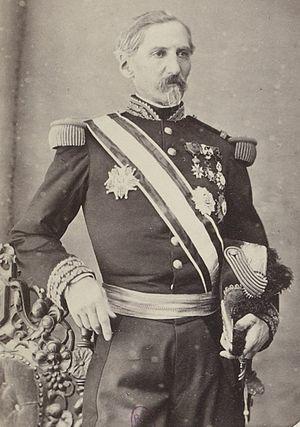
Personnalités françaises et étrangères sous le Second Empire.
François Louis Alfred Durrieu général de division, né le 18 janvier 1812 à Hambourg et mort le 27 septembre 1877 à Paris.
Le gouverneur d'Algérie est une fonction qui exista en Algérie française, sous différents noms — gouverneur général, commissaire extraordinaire, résident général puis délégué général — peu de temps après la conquête du territoire en 1830 jusqu'à l'indépendance en 1962
Cet article est une liste de saint-cyriens notoires, qui disposent d'un article Wikipédia, classée par promotion, et par ordre alphabétique à l'intérieur de chacune d’elles.